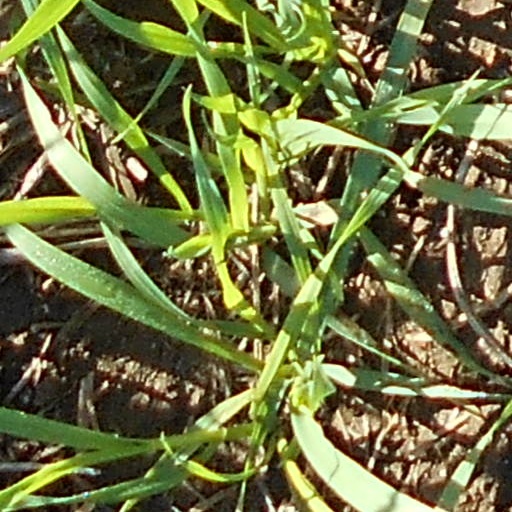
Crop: wheat